List of Park ships

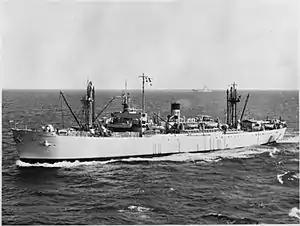
RFA "Fort Charlotte"

was built by North Vancouver Ship Repairs Ltd. She was completed on 5 April 1944. Built for the Park Steamship Co., Montreal. To MoWT in 1946. Converted to a stores issuing ship and renamed "Fort Charlotte". Operated under the management of Eastern & Australian Steamship Co. To Admiralty in 1947, serving with the Royal Fleet Auxiliary. Scrapped at Singapore in 1968.